Gundam Side Story 0079: Rise from the Ashes

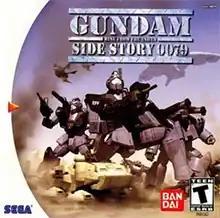
North American Dreamcast cover art

is a video game that was released for the Dreamcast. It is based in the Universal Century timeline of the popular Mobile Suit Gundam franchise. It was developed by BEC and published by Bandai. It takes place in Australia, following an elite squad of RGM-79 GMs (known as the "White Dingo" squad) who are charged with various missions pertaining to the attacks by the Principality of Zeon.